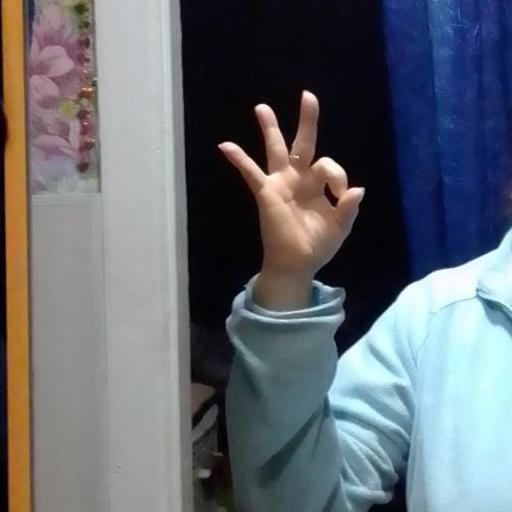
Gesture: ok